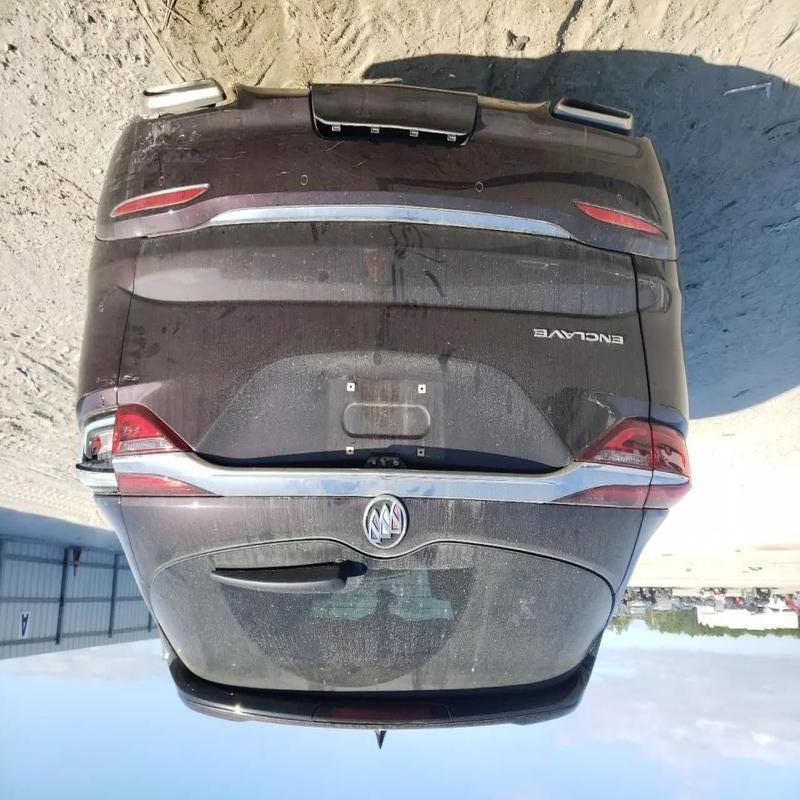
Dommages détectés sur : malle, feu arrière droit, pare-choc arrière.
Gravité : majeur